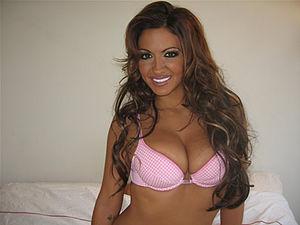
Jodie Louisa Marsh est un mannequin britannique et une personnalité de la télévision.